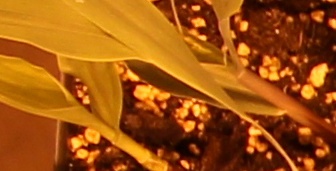
Label: Corn